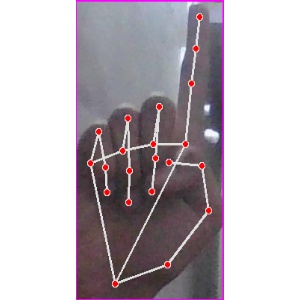
अक्षर: क